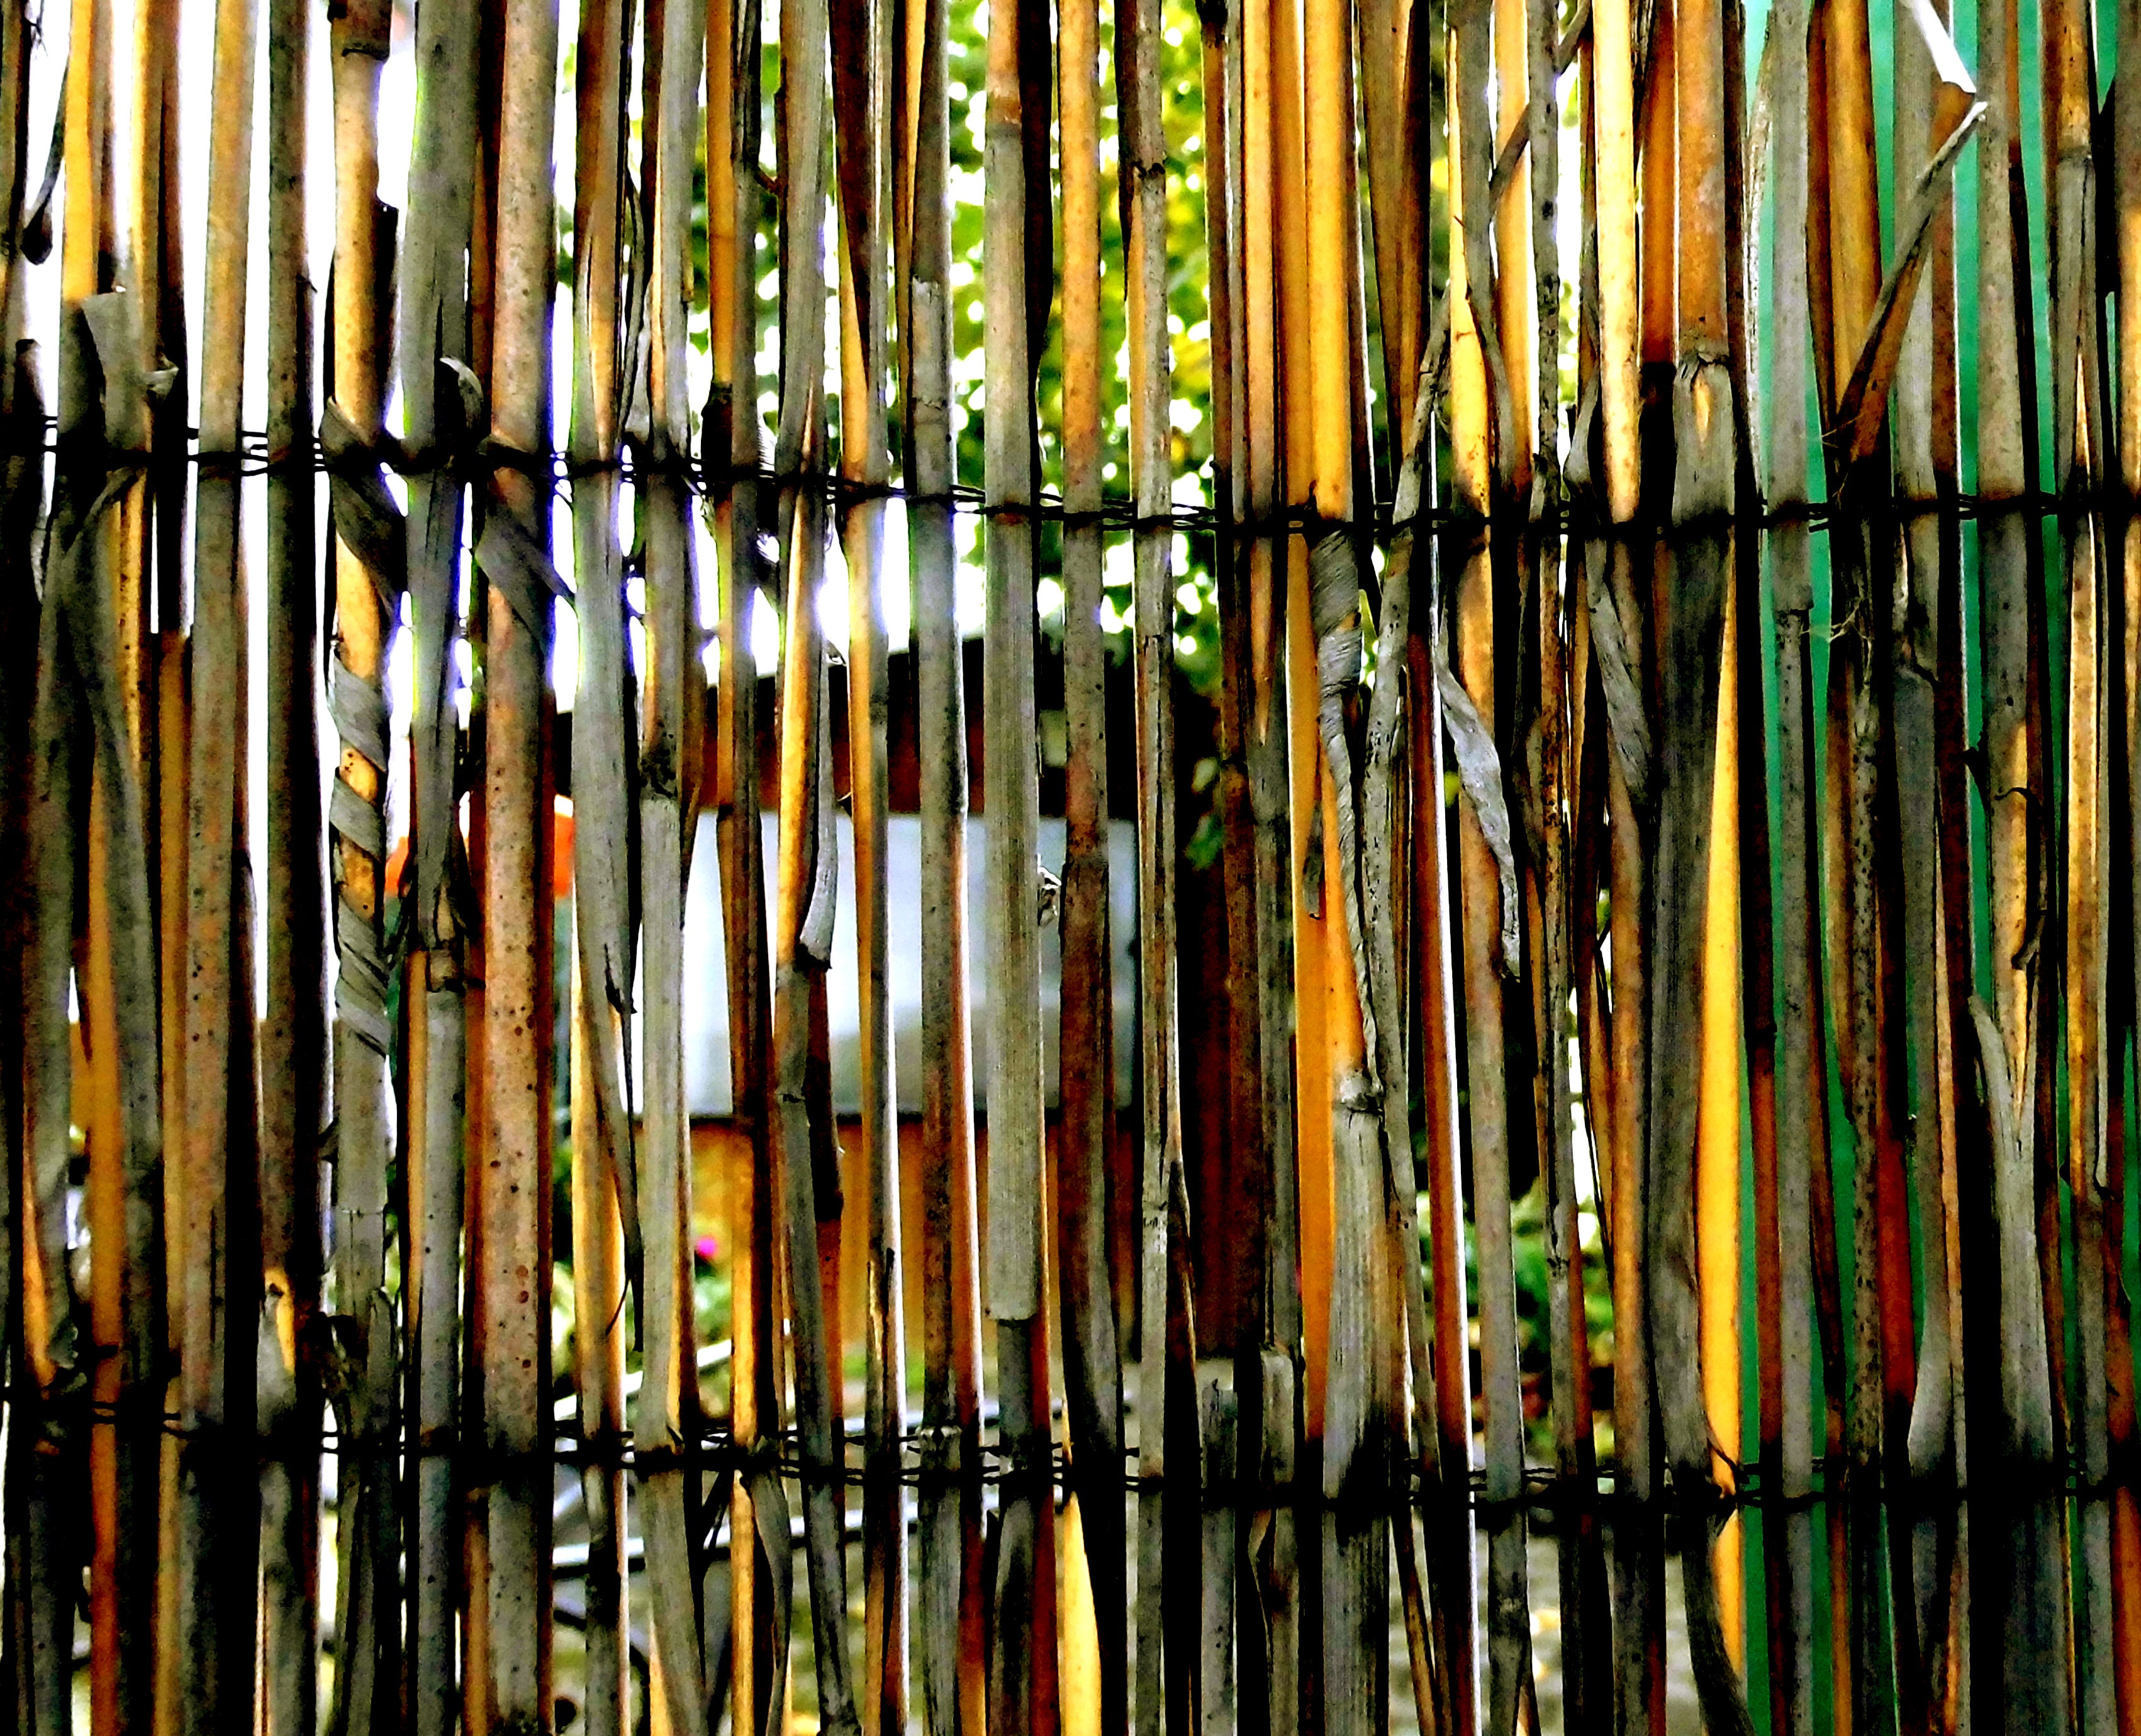
branch, wood, farm, window, glass, old, line, color, agriculture, interior design, transparent, background, straw, grid, lock, bamboo, modern art, brittle, by looking